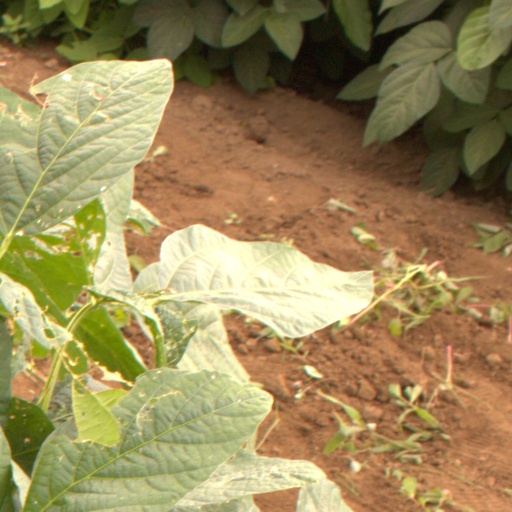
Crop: soybean